Albert DeSalvo

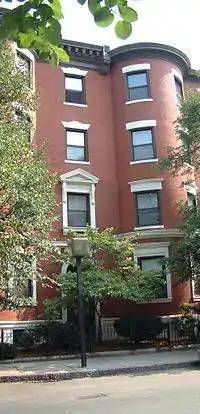
Gainsborough Street, site of the first of the Boston Strangler's murders

In late 1964, in addition to the Strangler murders, the Boston Police Department (BPD) were trying to solve a series of rapes committed by a man who had been dubbed the "Measuring Man" or the "Green Man." On October 27, a stranger entered a young woman's home in East Cambridge posing as a detective. He tied his victim to her bed, sexually assaulted her and left after undoing her restraints, apologizing as he departed. The woman's description led police to identify the assailant as DeSalvo.